Sharia

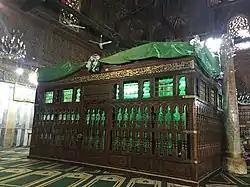
Imam Shafi'i tomb in Cairo, died 820 CE/204 AH

Modern historians have presented alternative theories of the formation of fiqh while they have accepted the general outlines of the traditionalist account at first. In the late 19th century, an influential revisionist hypothesis was advanced by Ignác Goldziher and elaborated by Joseph Schacht in the mid-20th century. Schacht and other scholars argued that having conquered much more populous agricultural and urban societies with already existing laws and legal needs, the initial Muslim efforts to formulate legal norms